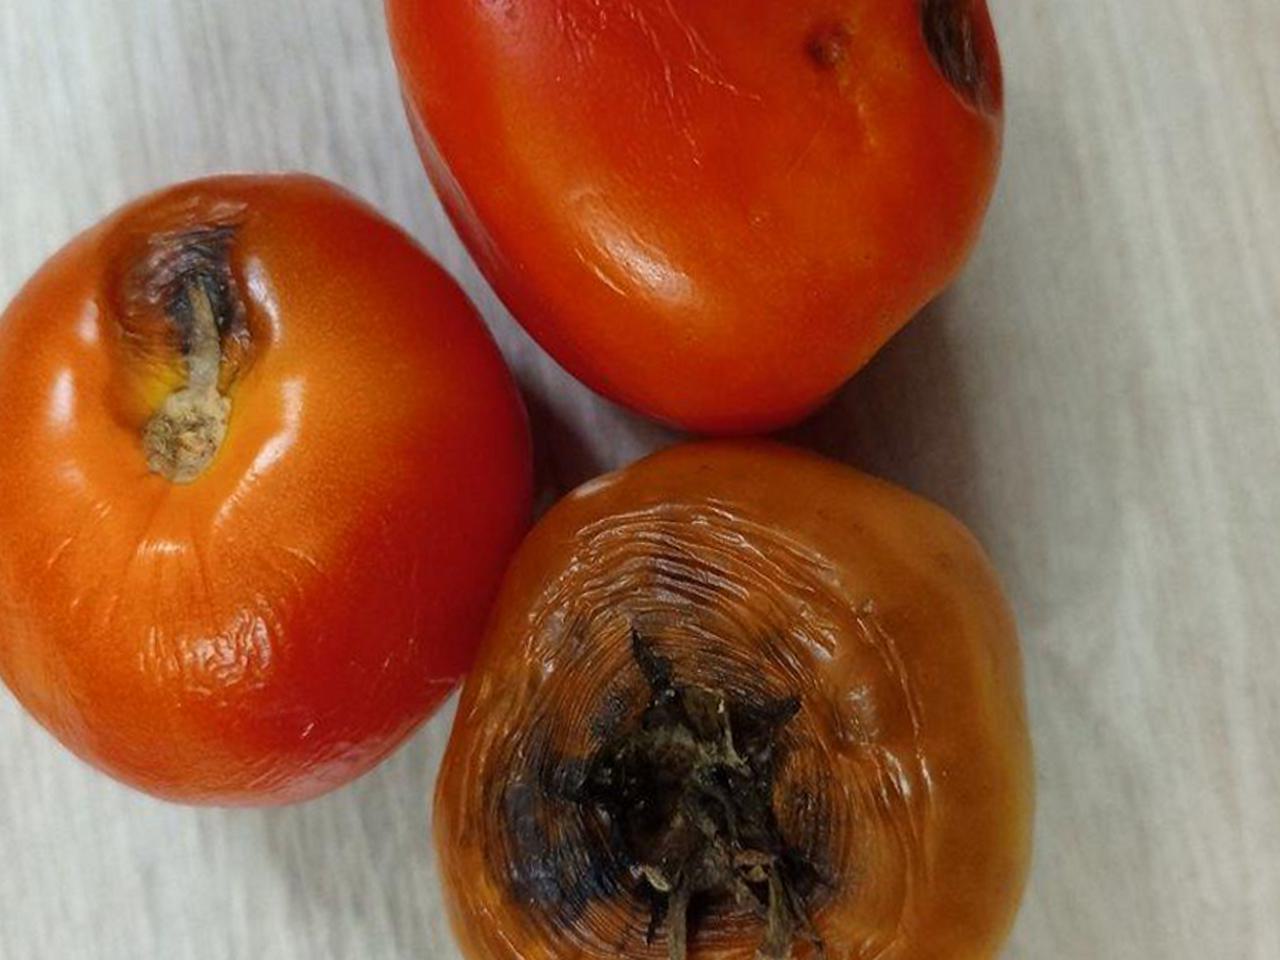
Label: Rotten